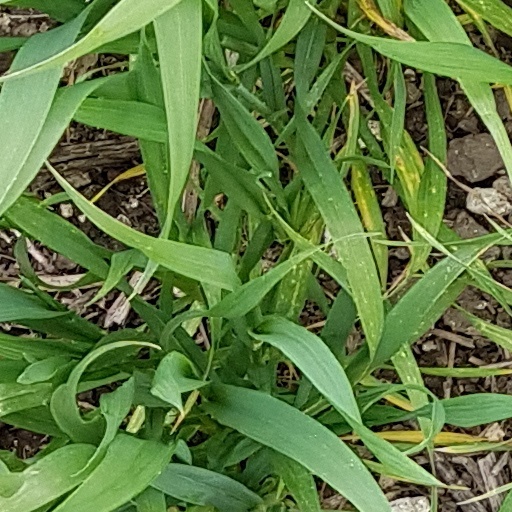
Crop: wheat